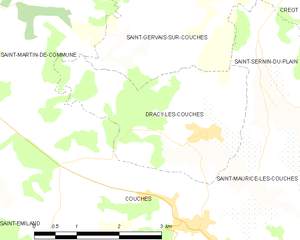
Carte des communes françaises